Real-time clock

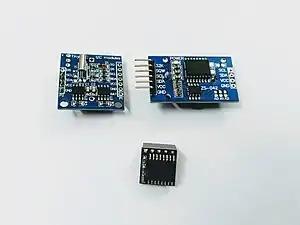
Types of hobbyist RTC modules commercially available from China

A real-time clock (RTC) is an electronic device (most often in the form of an integrated circuit) that measures the passage of time.